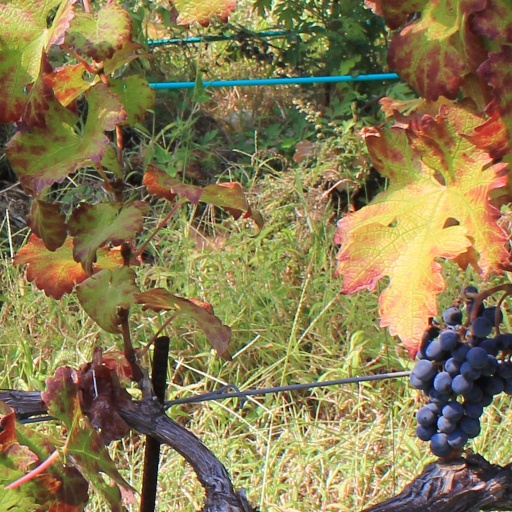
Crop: grape